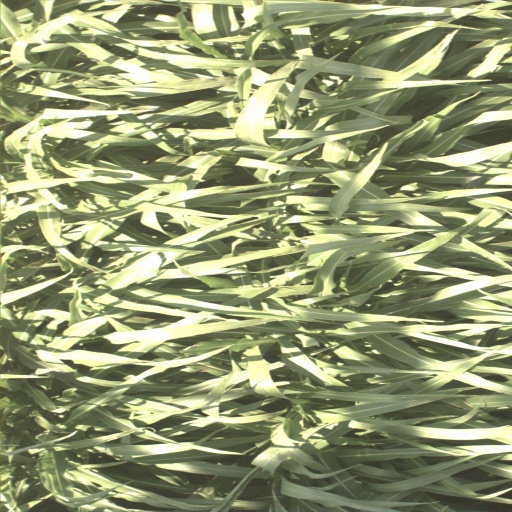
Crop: sorghum